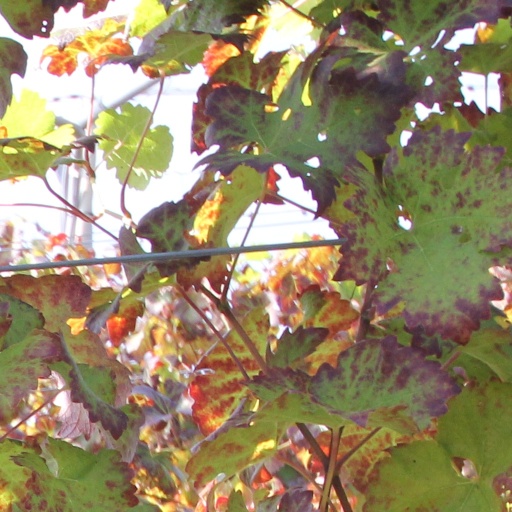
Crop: grape